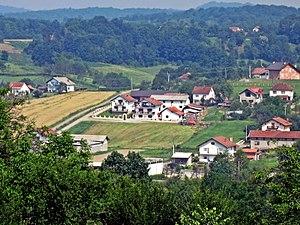
Grabovica est un village de Bosnie-Herzégovine. Il est situé sur le territoire de la Ville de Doboj et dans la République serbe de Bosnie. Selon les premiers résultats du recensement bosnien de 2013, il compte 641 habitants.